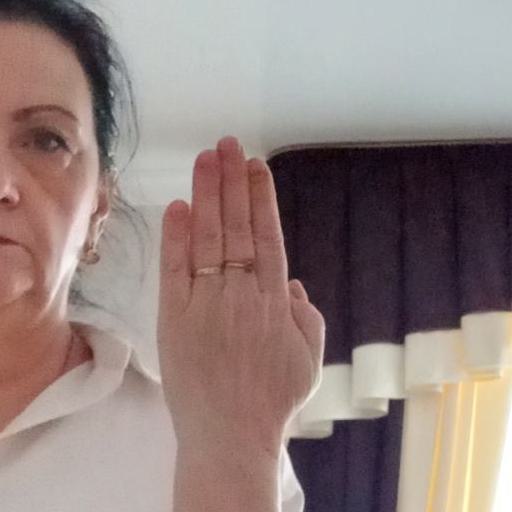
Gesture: stop_inverted